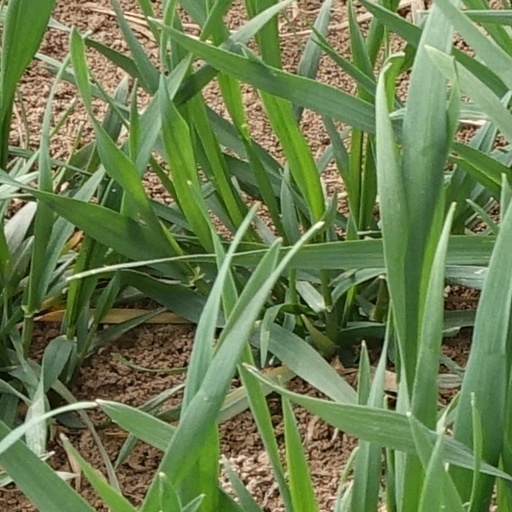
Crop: wheat